Karen Brahe

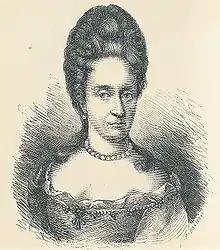
Karen Brahe, based on a painting from 1699.

Karen Brahe (born 1 December 1657 at Næsbyholm, died 27 September 1736 at Østrupgård, Haastrup parish), was a Danish aristocrat and book collector.